Workers' Party of Turkey (2017)

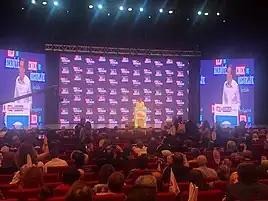
Erkan Baş giving a speech in the public announcement for Labour and Freedom Alliance in 2022.

The current TİP was reborn in 2017 out of a split in the Communist Party of Turkey (TKP), which dates back three years earlier. After the Gezi Park protests in Turkey, in 2014, some organizational and ideological disagreements arose among the members of the Central Committee of the TKP. Several prominent members of the committee, including former party-president Erkan Baş and Metin Çulhaoğlu, left the party and established the People's Communist Party of Turkey (HTKP). A year later, the party also became one of the founders of the United June Movement (BHH), a political coalition of left-wing, communist, and socialist parties in Turkey.